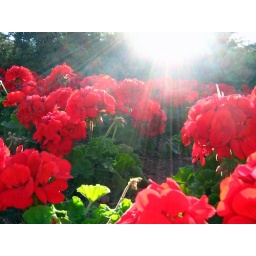
Evening light in the flowers by the music building and Gammage.